John Mure

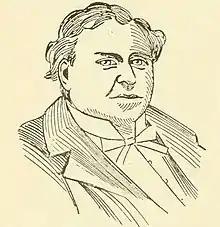

John Mure (ca.1776 – January 17, 1823) was a businessman and political figure in Lower Canada.